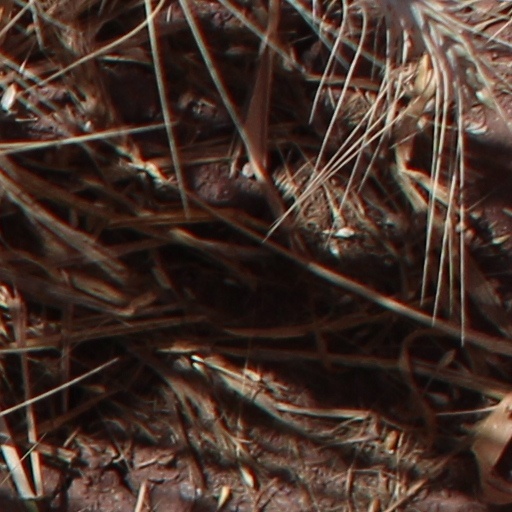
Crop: wheat